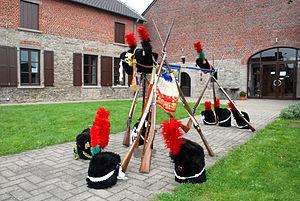
Belgique - Province de Namur - Sombreffe - Ligny - Centre général Gérard - Faisceau d'armes du 1er régiment de la Garde Impériale dans la cour du Centre
Le Centre général Gérard est une ancienne ferme transformée en musée napoléonien, sur le site de la bataille de Ligny, dernière victoire de Napoléon, deux jours avant sa défaite à la bataille de Waterloo.
La bataille de Ligny, également appelée bataille de Fleurus, opposa l'armée prussienne menée par le maréchal Blücher à une partie de l'armée française commandée par Napoléon Iᵉʳ. Elle se déroula le 16 juin 1815, soit deux jours avant la bataille de Waterloo. Ligny fut la dernière victoire de Napoléon. Mais elle fut moins importante et décisive que ne le crut Napoléon, car, après un combat d'une grande férocité et de nombreuses pertes dans les deux camps, les Prussiens — enfoncés en leur centre — réussirent leur repli sur les ailes, sans être poursuivis la nuit venue par les troupes napoléoniennes. En outre, les Prussiens n'avaient engagé que trois corps d'armée sur quatre, le dernier étant alors stationné à Liège. C'est ce corps qui combattra le plus tôt et le plus lourdement à Waterloo.